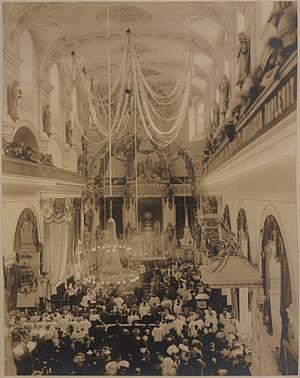
L'interieur de la Basilique de Notre Dame de Quebec a l'occasion de l'ouverture du ler Concile Plenier de Canada. Photo A.
Cet article traite des événements qui se sont produits durant l'année 1909 au Québec.